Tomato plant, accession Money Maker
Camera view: tilt-top (135 deg); turntable rotation: 240 degrees
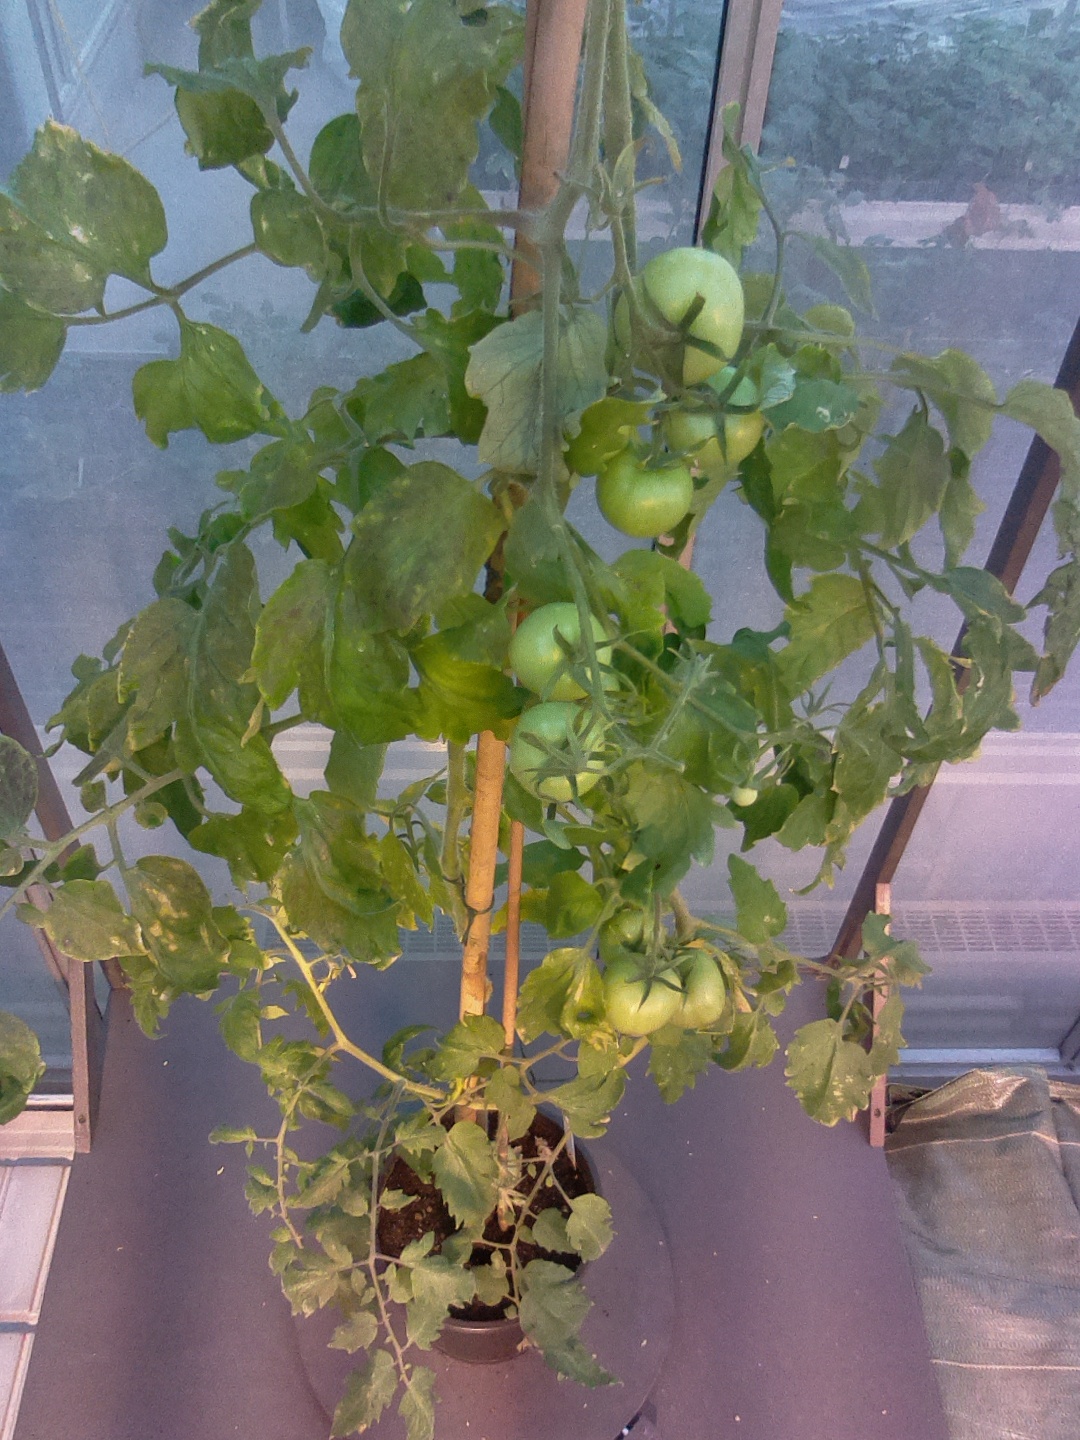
BBCH growth stage 77: 70%-80% of final fruit size